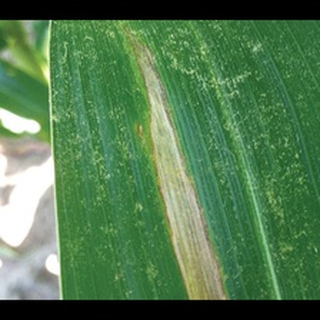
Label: corn_northern_leaf_blight